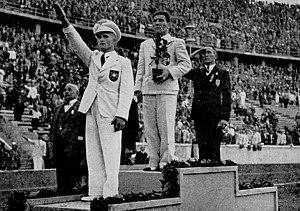
Ross Flood, né le 28 décembre 1910 et mort le 23 mai 1995 dans la même ville, est un lutteur américain spécialiste de la lutte libre.
Ödön Zombori est un lutteur hongrois, pratiquant la lutte gréco-romaine et la lutte libre.